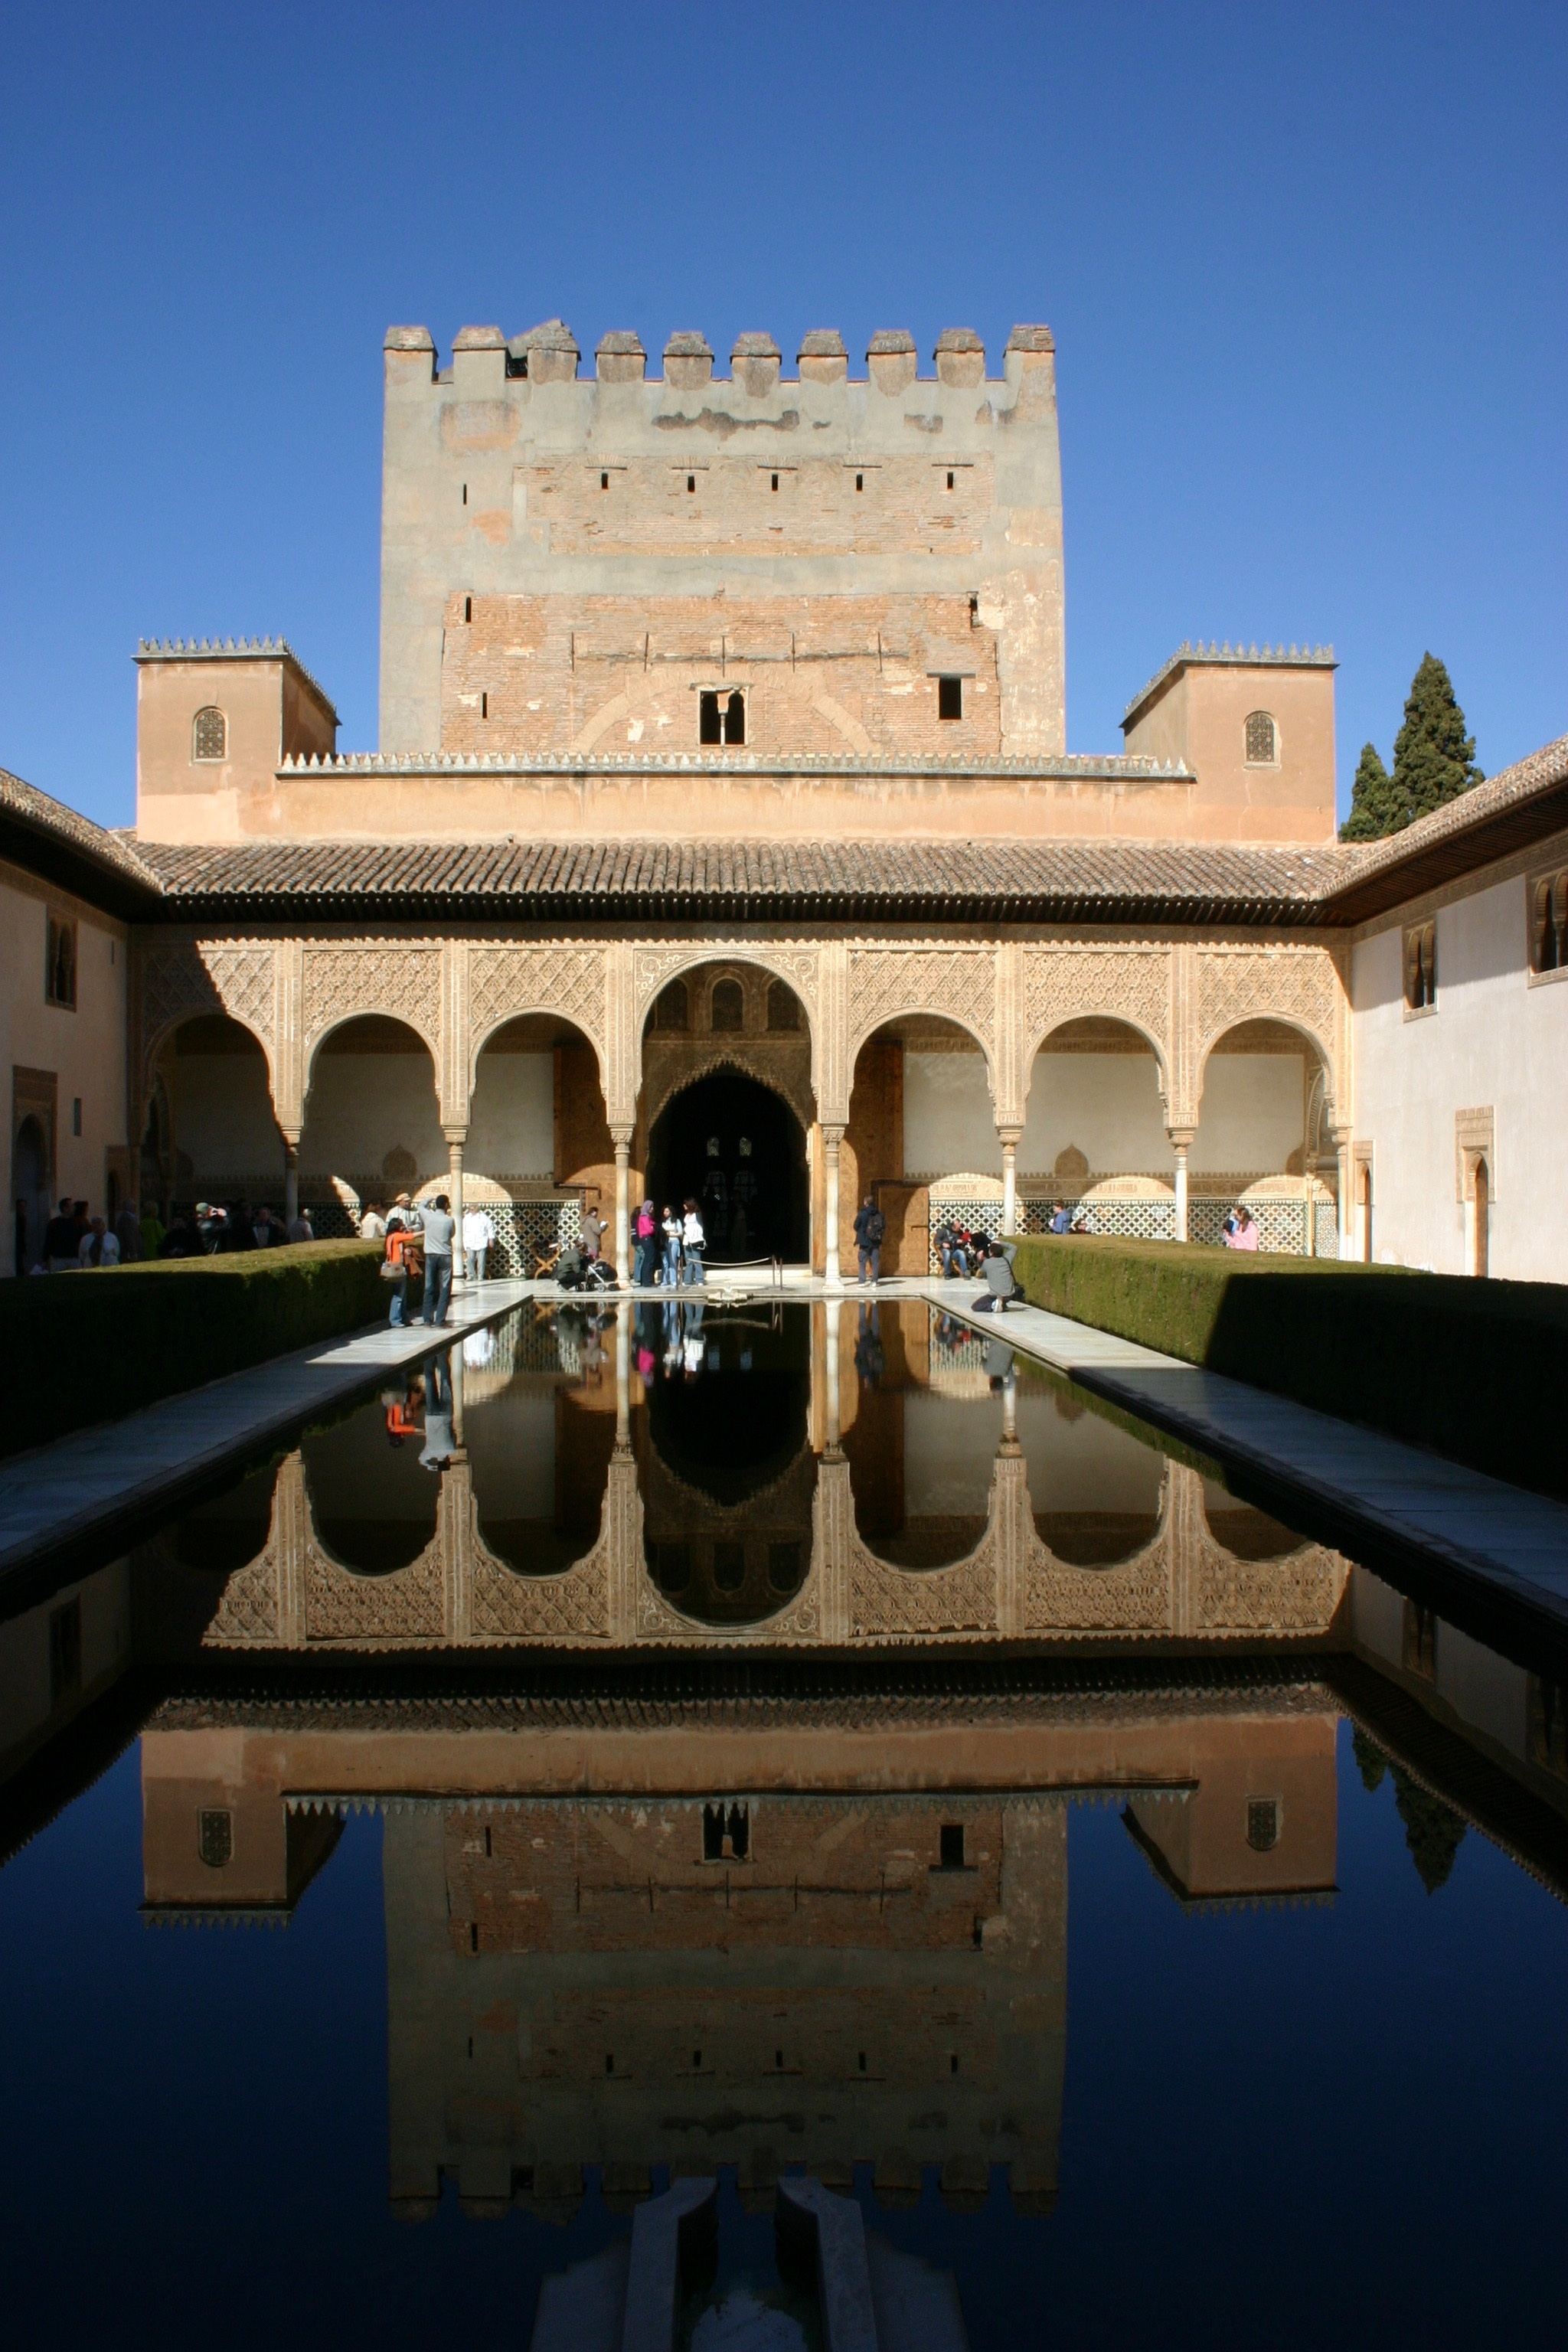
architecture, building, landmark, garden, spain, tourist attraction, granada, alhambra